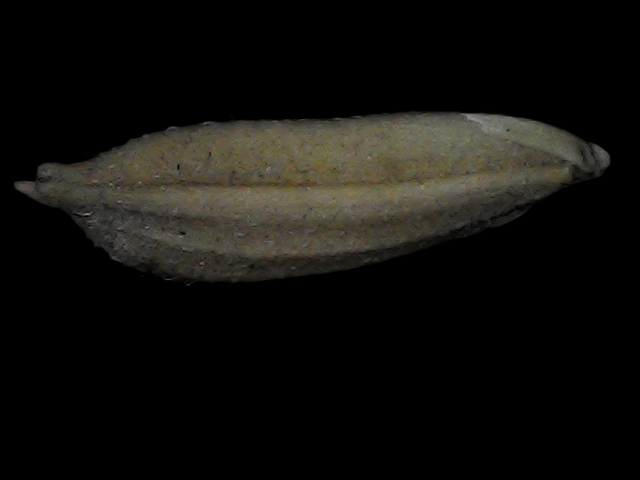
Rice variety: Bd72